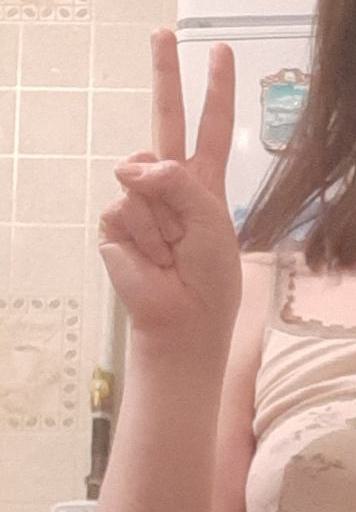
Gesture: peace